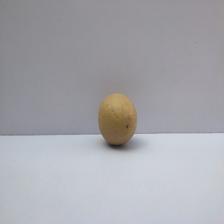
Size: Small